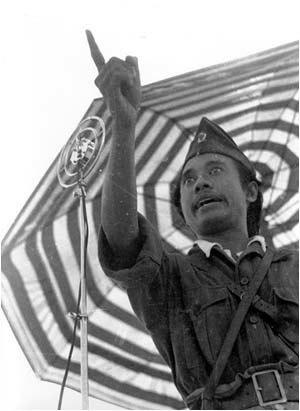
Bung Tomo, un des dirigeants de la Révolution indonésienne.
La révolution nationale indonésienne, ou guerre d'indépendance indonésienne, est un conflit armé et une lutte diplomatique entre l'Indonésie et les Pays-Bas, ainsi qu'une révolution sociale. Elle s'est déroulée de 1945 à 1949, entre la déclaration d'indépendance de l'Indonésie et la reconnaissance de l'Indonésie en tant qu'État indépendant par les Pays-Bas, 27 décembre 1949. Les Indonésiens appellent ces quatre ans de conflit armé « Revolusi ».
Sutomo, familièrement appelé Bung Tomo, était l'un des dirigeants nationalistes lors de la bataille de Surabaya en novembre 1945. Il mourut lors de son hajj en Arabie saoudite.